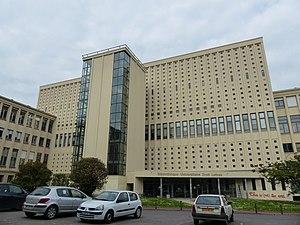
université de Caen, campus 1.